Testacella

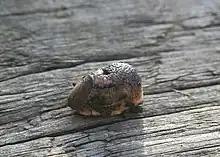
"Testacella maugei" in the contracted state

Testacella is genus of small to medium-large, predatory, air-breathing, land slugs.